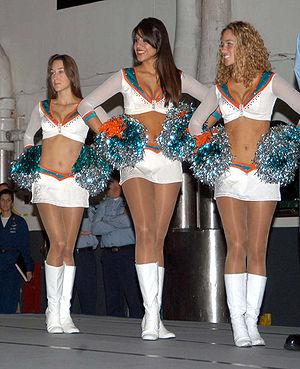
La minijupe est une jupe très courte, droite ou plissée, « dont la longueur ne doit pas excéder 10 cm sous les fesses pour mériter cette appellation ». On distingue également la microjupe, qui est encore plus courte et dont l'ourlet se situe juste en dessous des fesses.